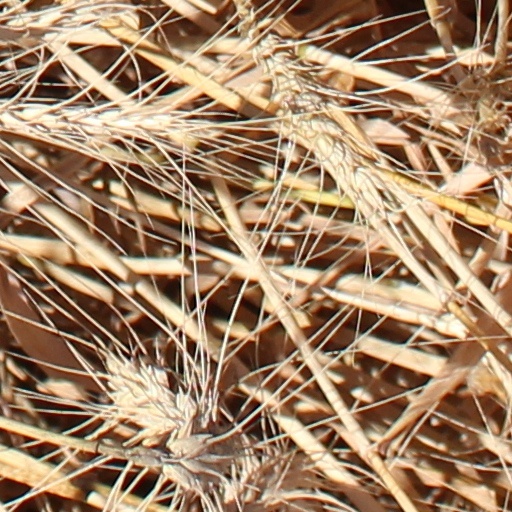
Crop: wheat